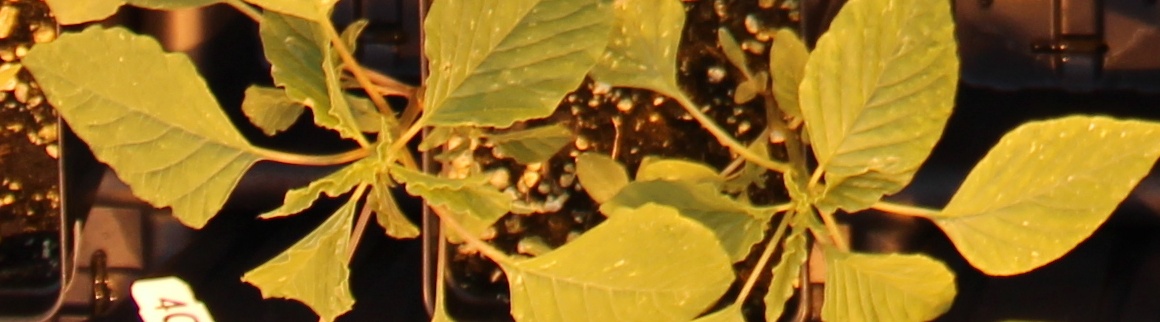
Label: Palmer Amaranth